Question: Please indicate a possible affordance area of the jump_skateboard that can be used for riding
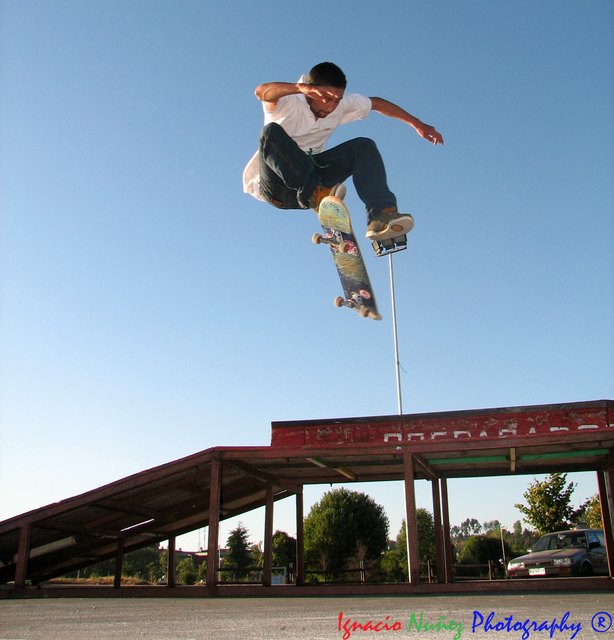
Answer: [307.259, 186.675, 388.353, 322.144]